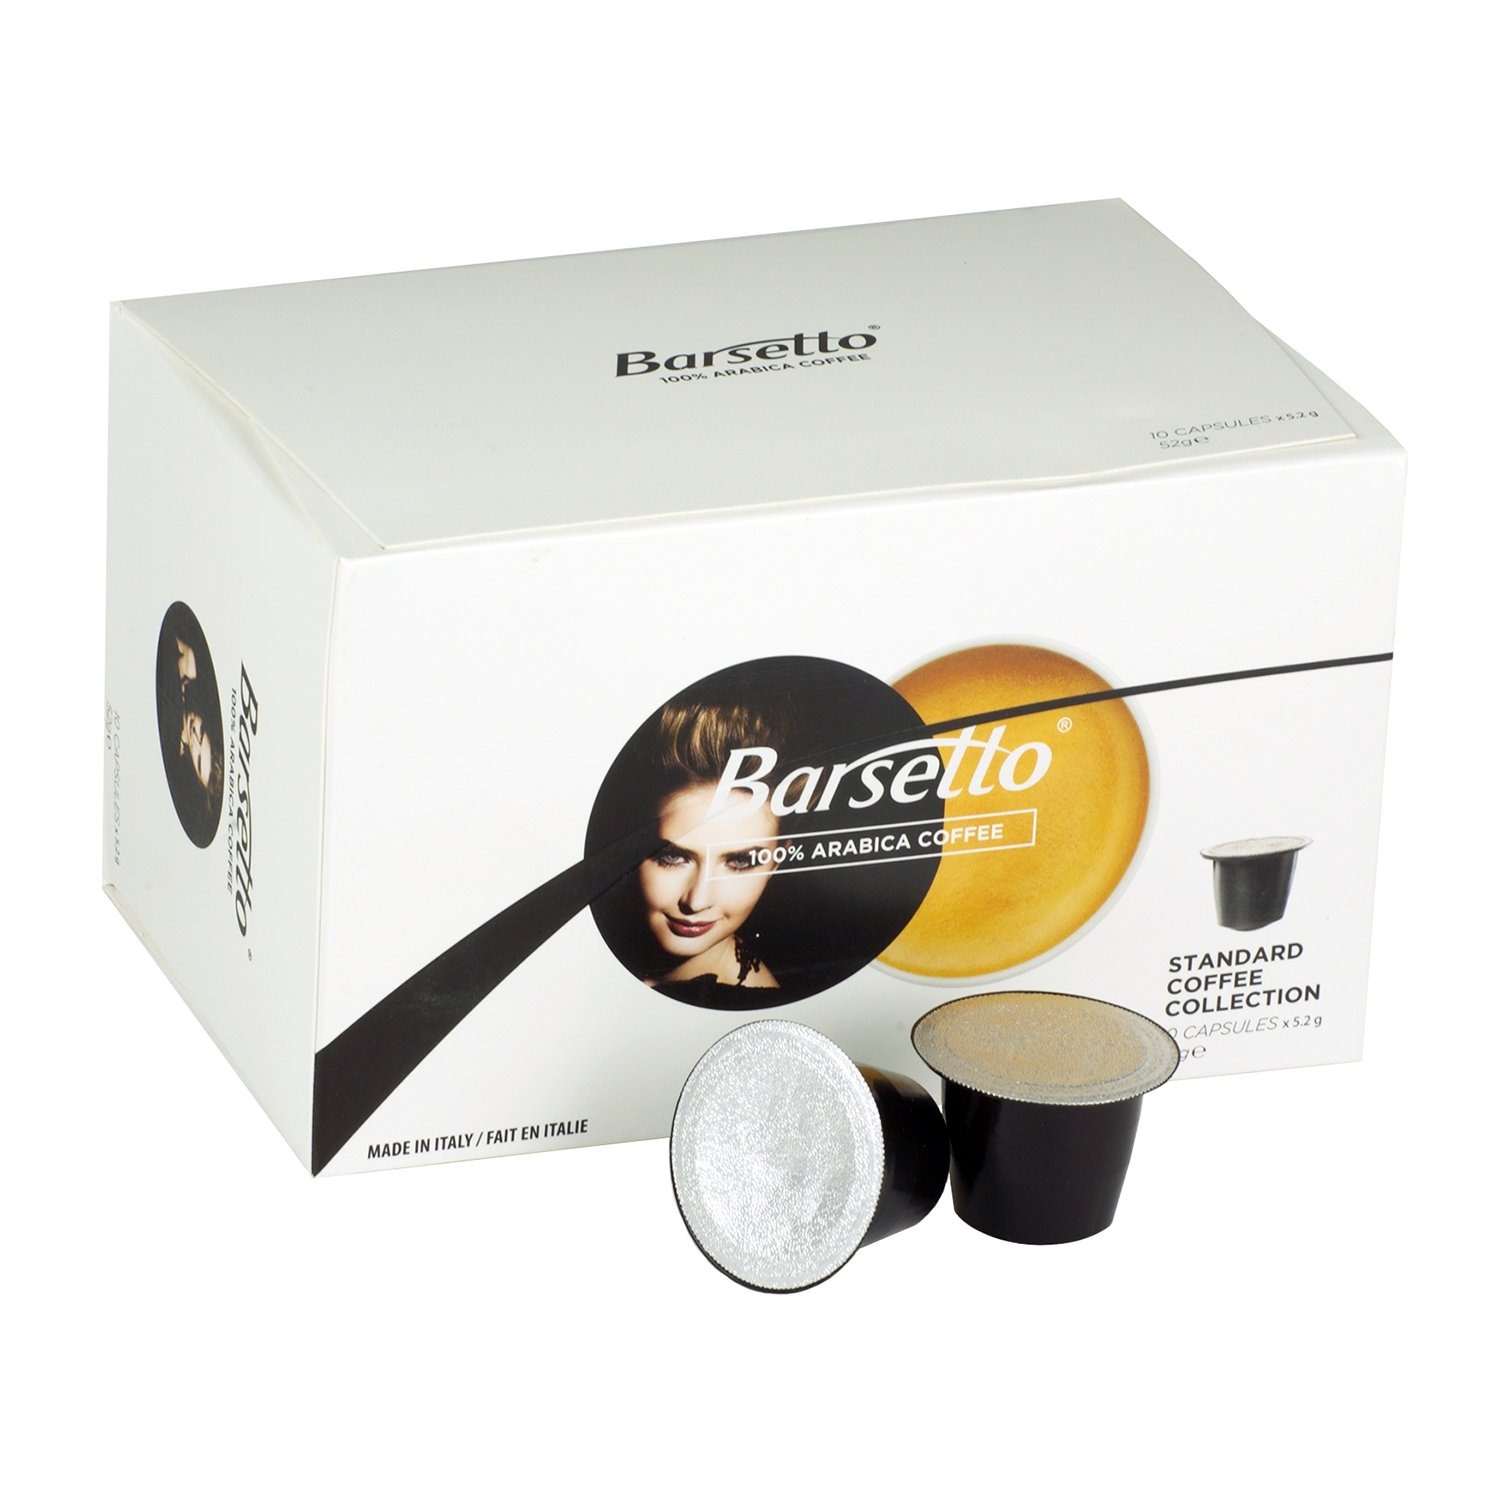
Item Name: Koolatron Barsetto Espresso, Arabica, 520 Gram (Pack of 100)
Bullet Point 1: High-quality blend of the best Natural American Arabica beans
Bullet Point 2: Medium dark intensity
Bullet Point 3: Package includes 100 capsules
Bullet Point 4: Light nut-colored
Value: 52000.0
Unit: gr

Price: 110